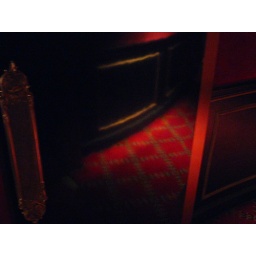
reflection in a black lacquer door